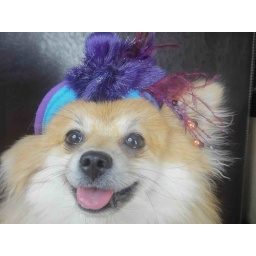
dog in hat by lena pavia. shop at etsy. lenapavia@yahoo.com